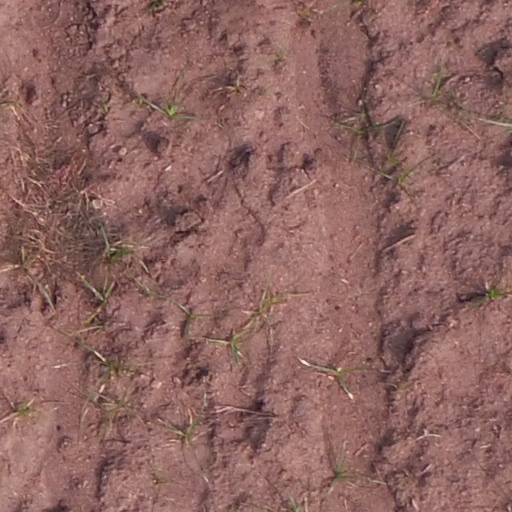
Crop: maize; corn